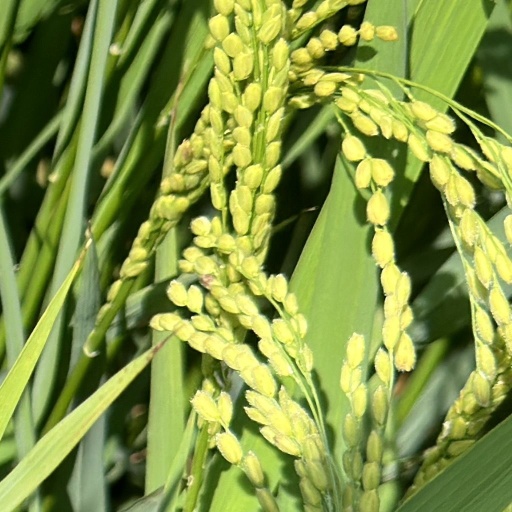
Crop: rice